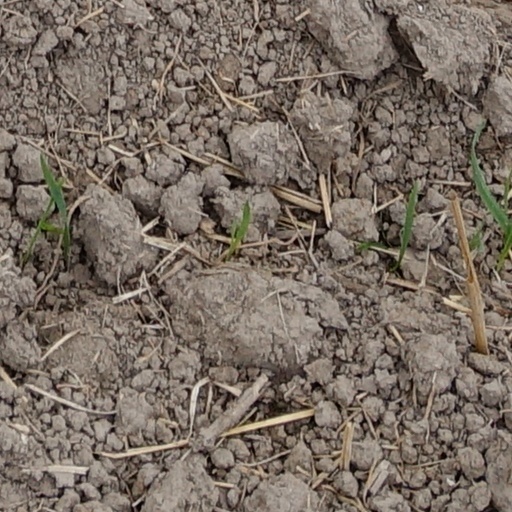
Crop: wheat